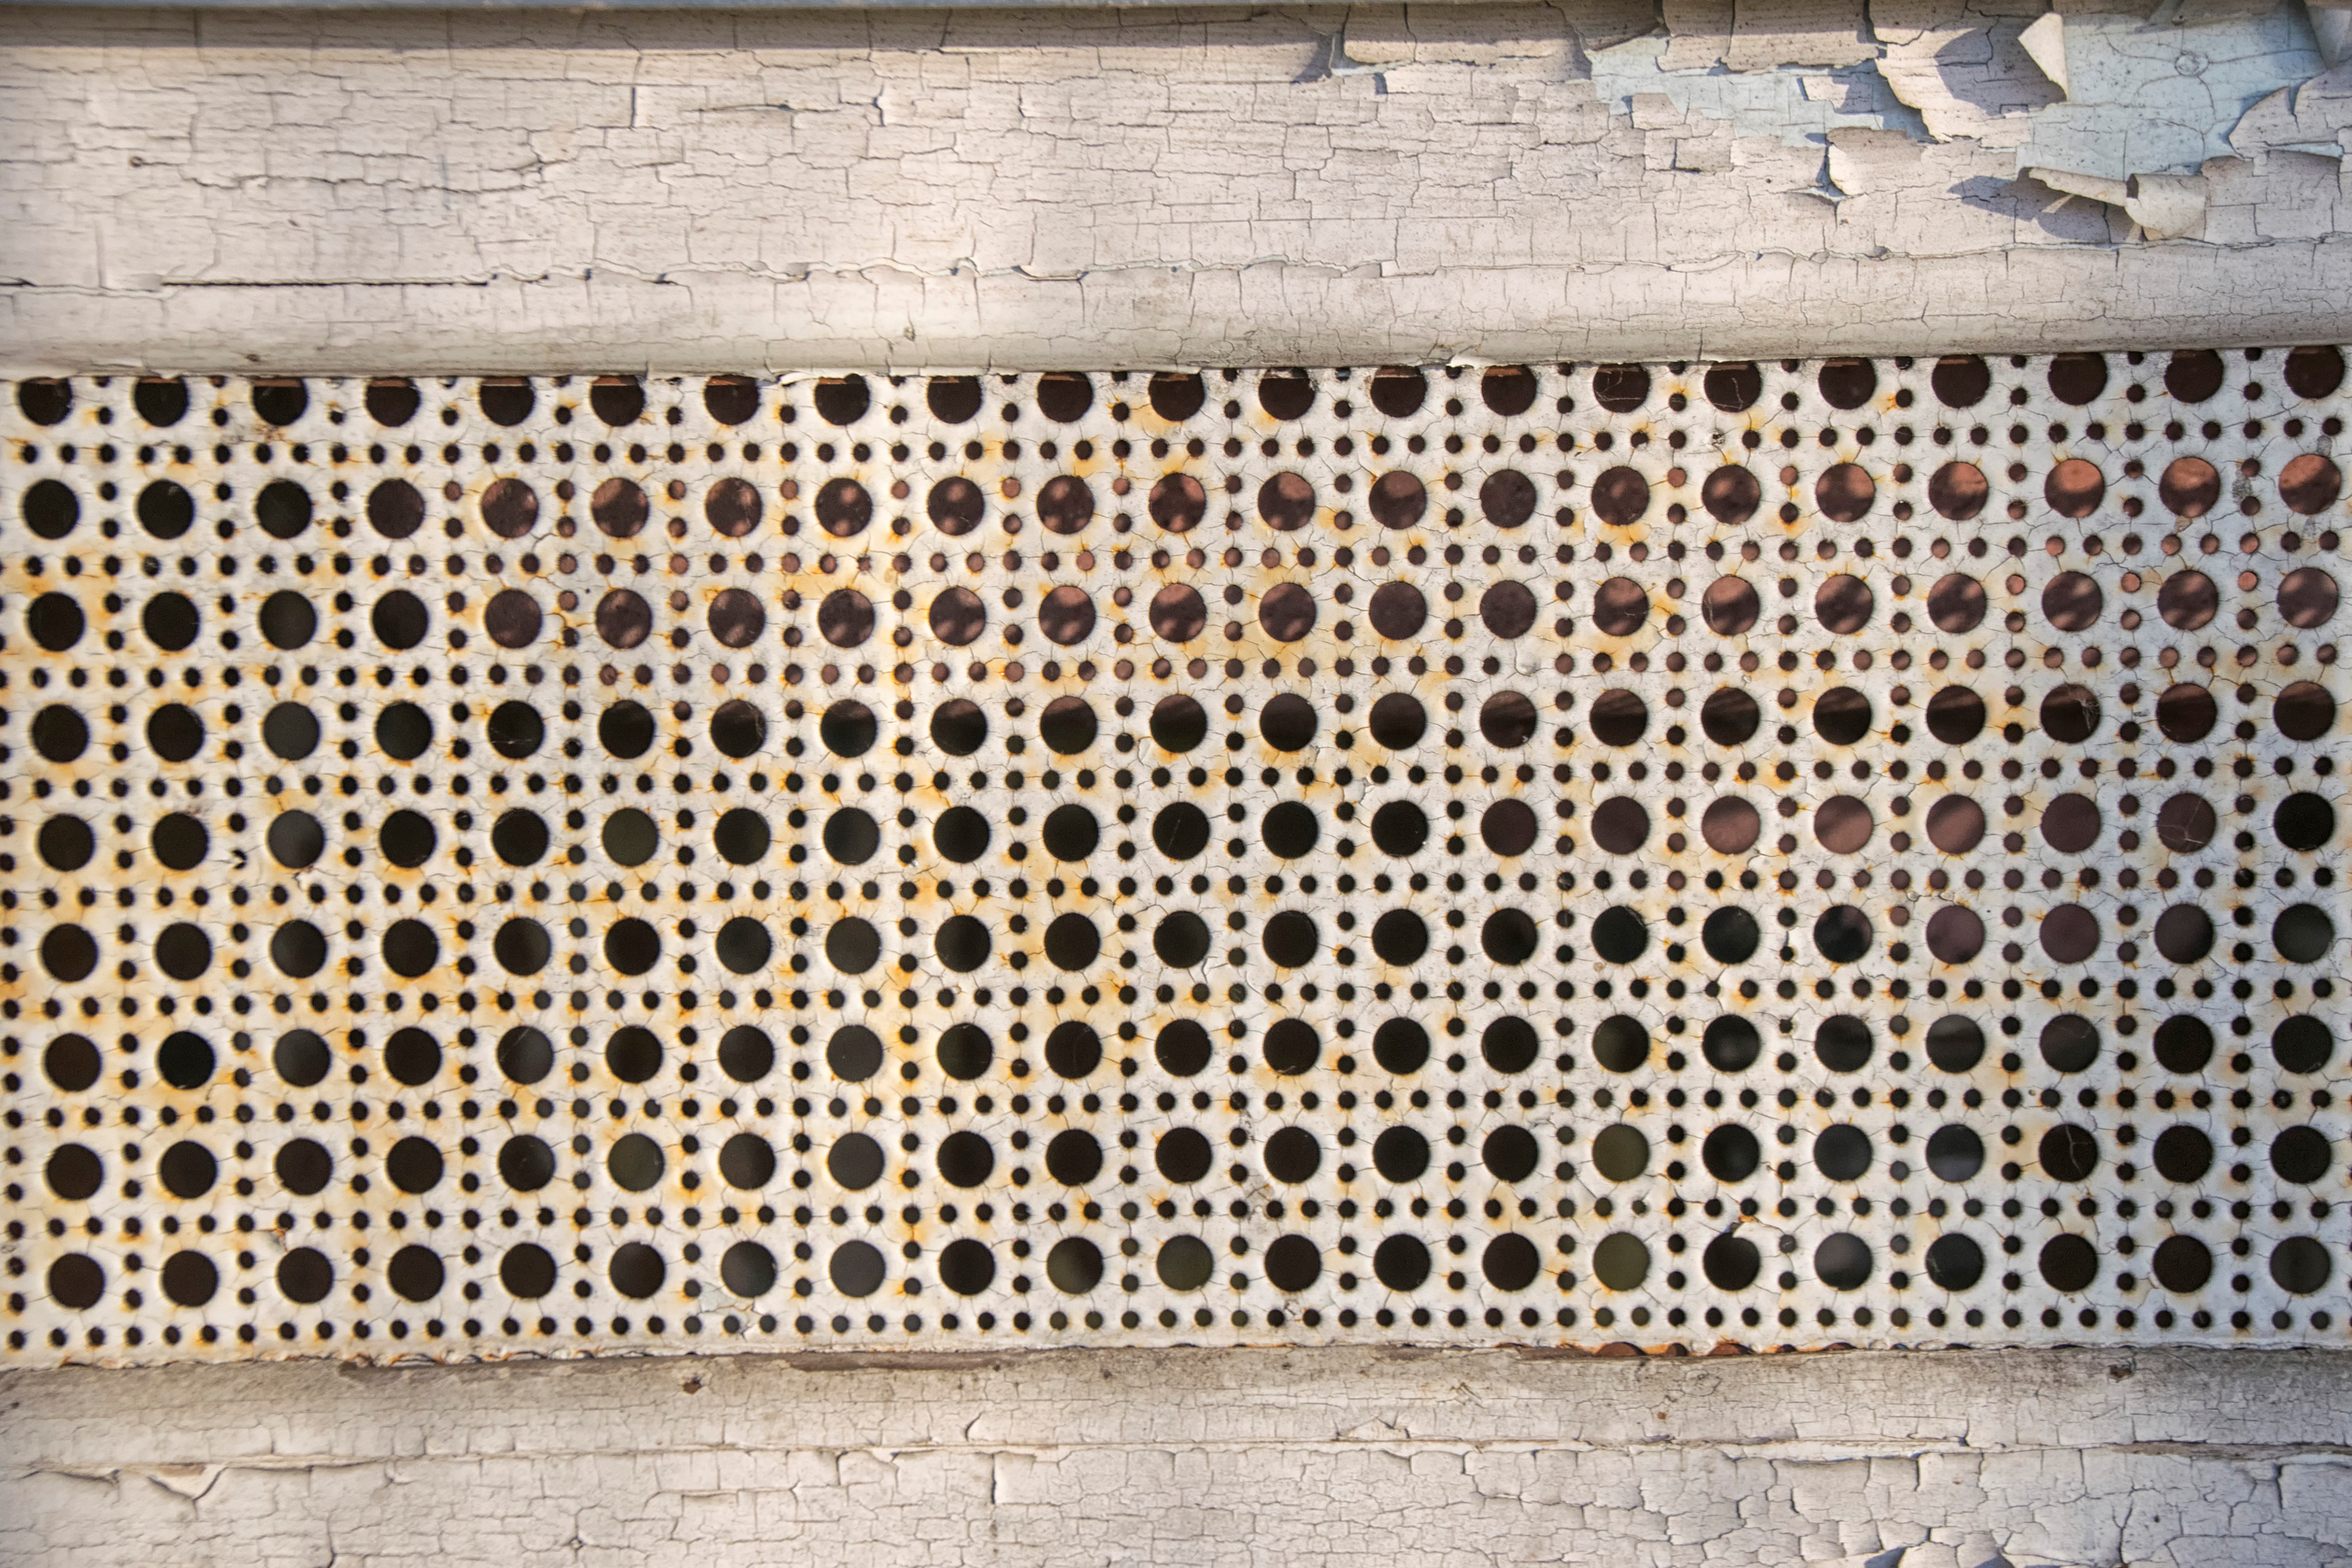
nature, wall, pattern, material, interior design, textile, art, canada, quebec, sherbrooke, flooring